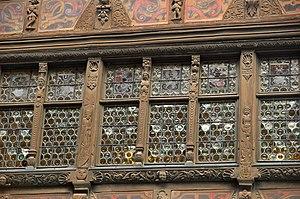
Sculptures sur les poutres entre les fenêtres de la maison Kammersell, Brigite et Hélène.
Le soufflage en couronne, ou soufflage en plateau, est un procédé de fabrication de verre plat.